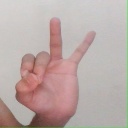
अक्षर: ण